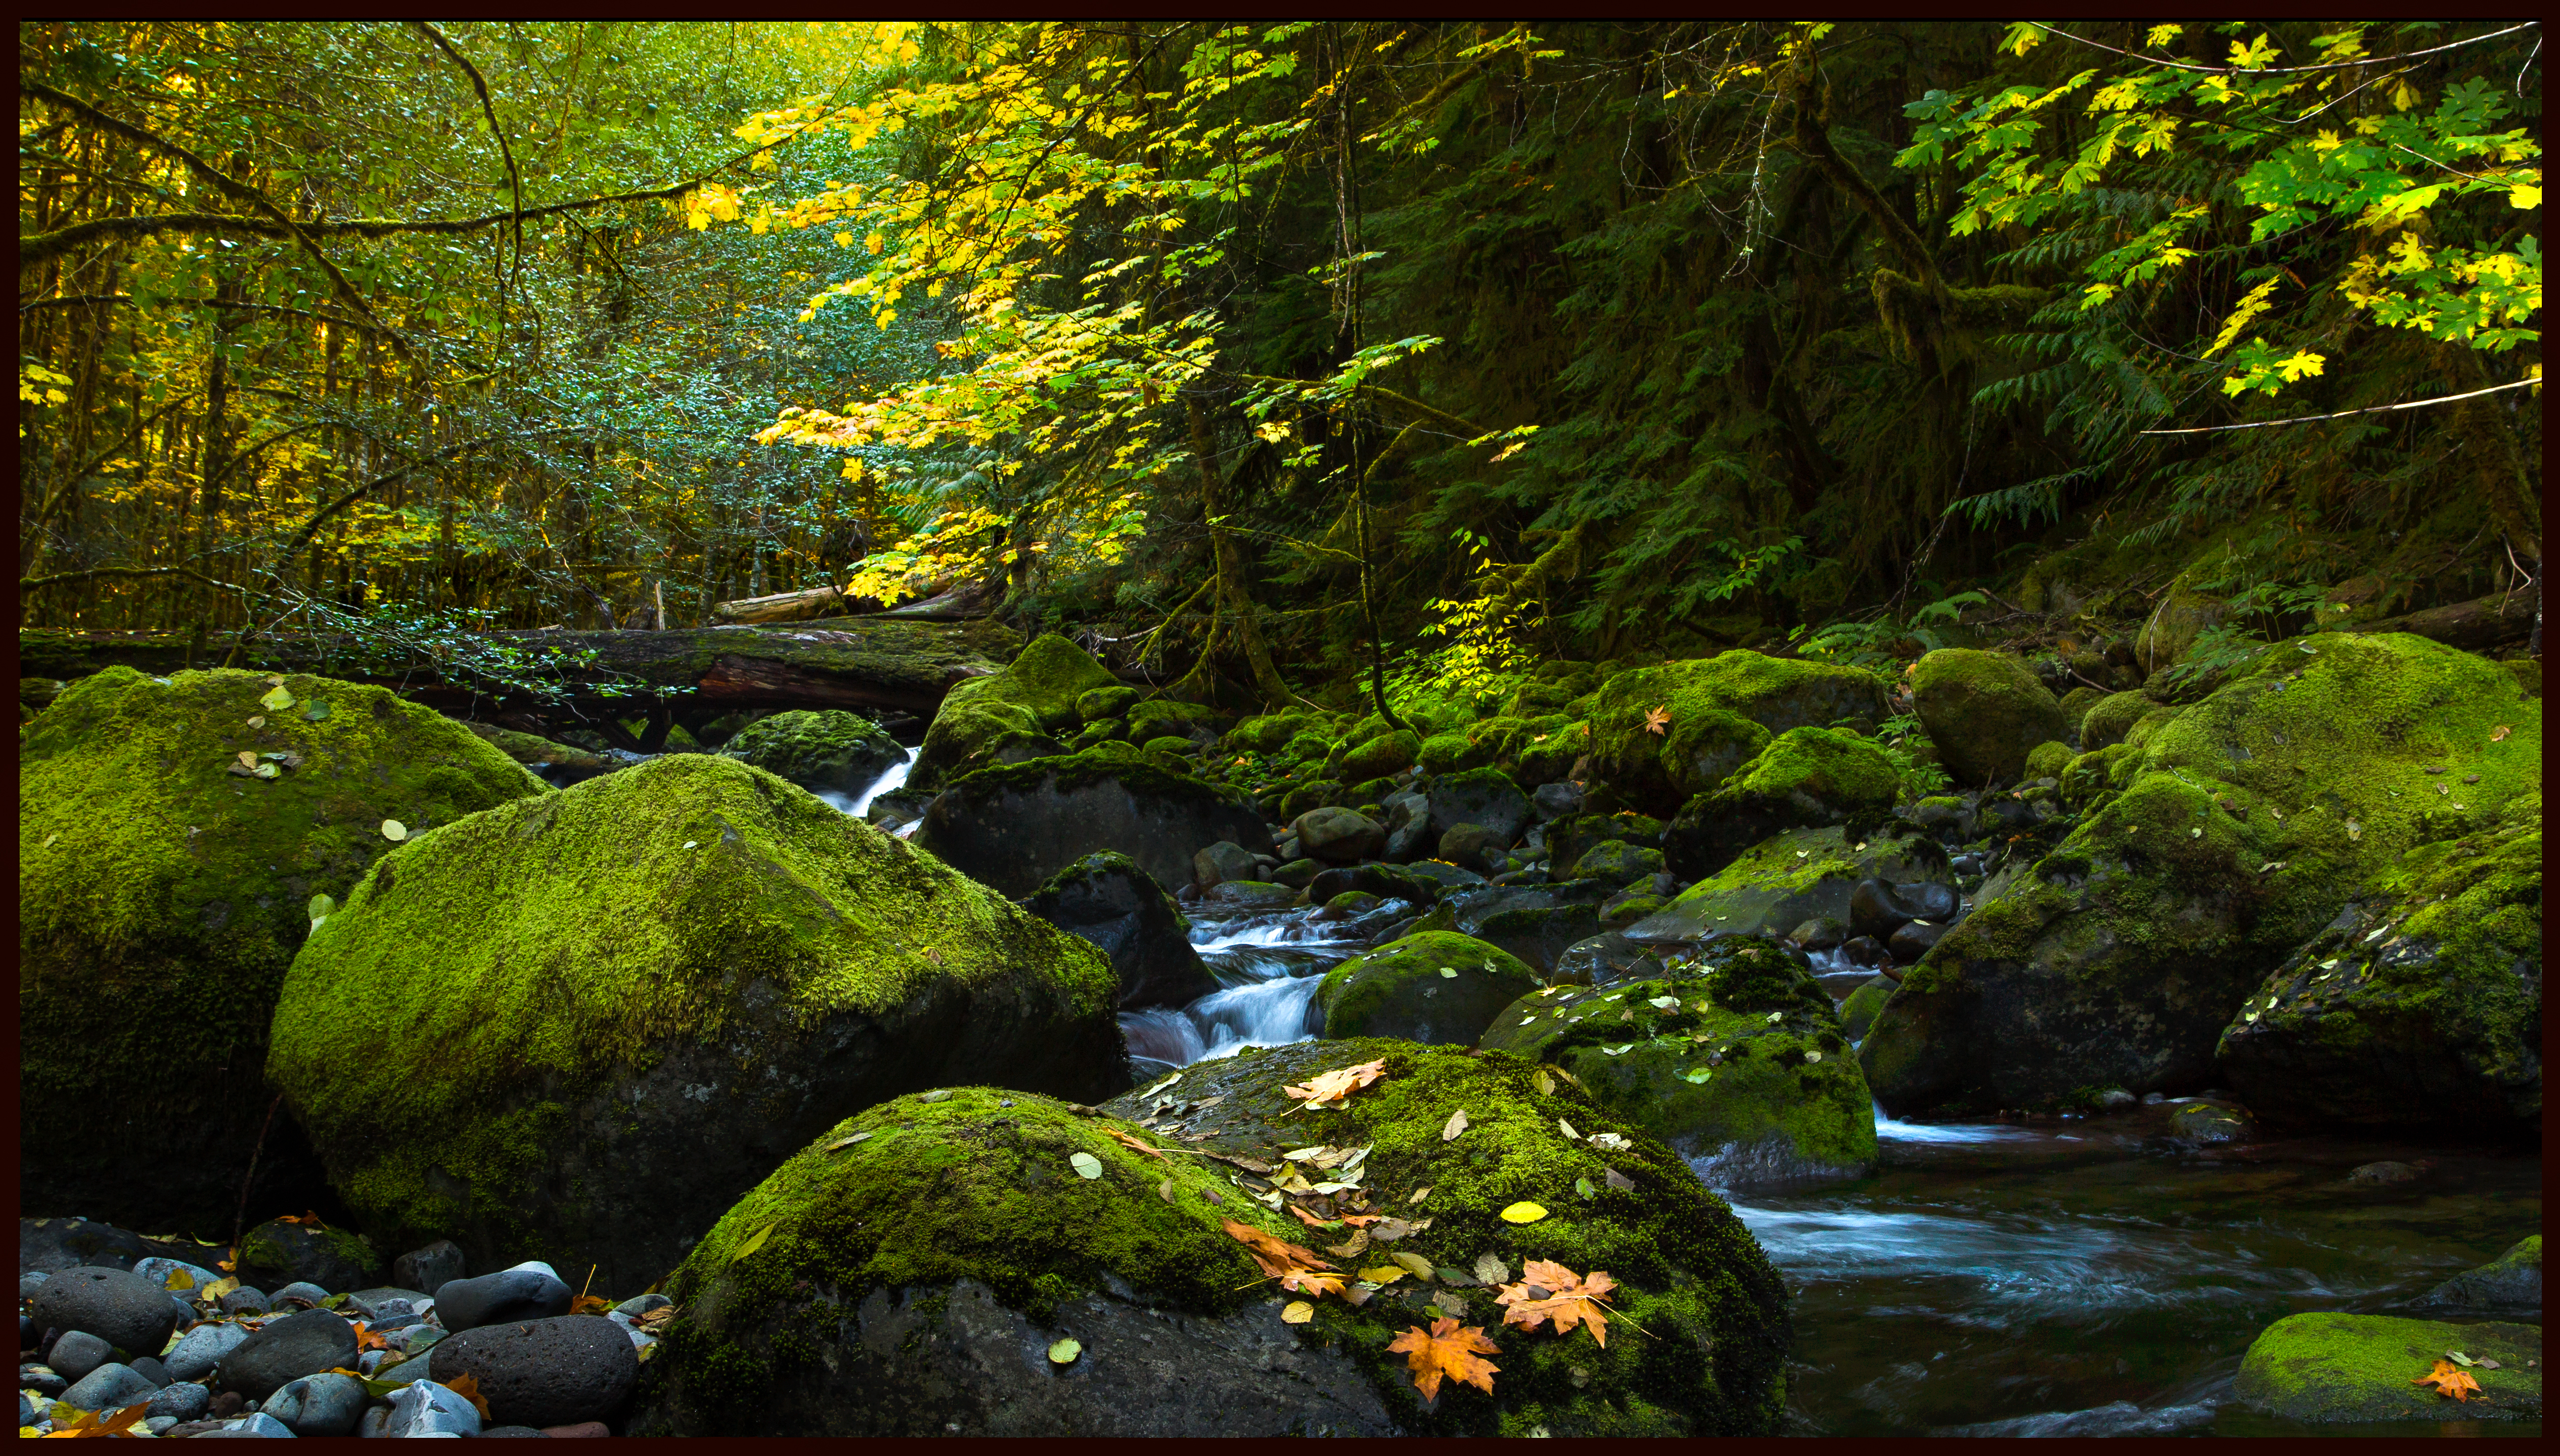
landscape, tree, water, nature, forest, rock, wilderness, branch, leaf, flower, river, moss, pond, stream, green, reflection, jungle, autumn, scenery, botany, season, body of water, leaves, rocks, vegetation, rainforest, cascades, woodland, habitat, water feature, watercourse, oregon, challengeyouwinner, nationalforest, forestimages, frenchpetecreektrail, fir forest willamette, challengeclubchampion, old growth forest, natural environment